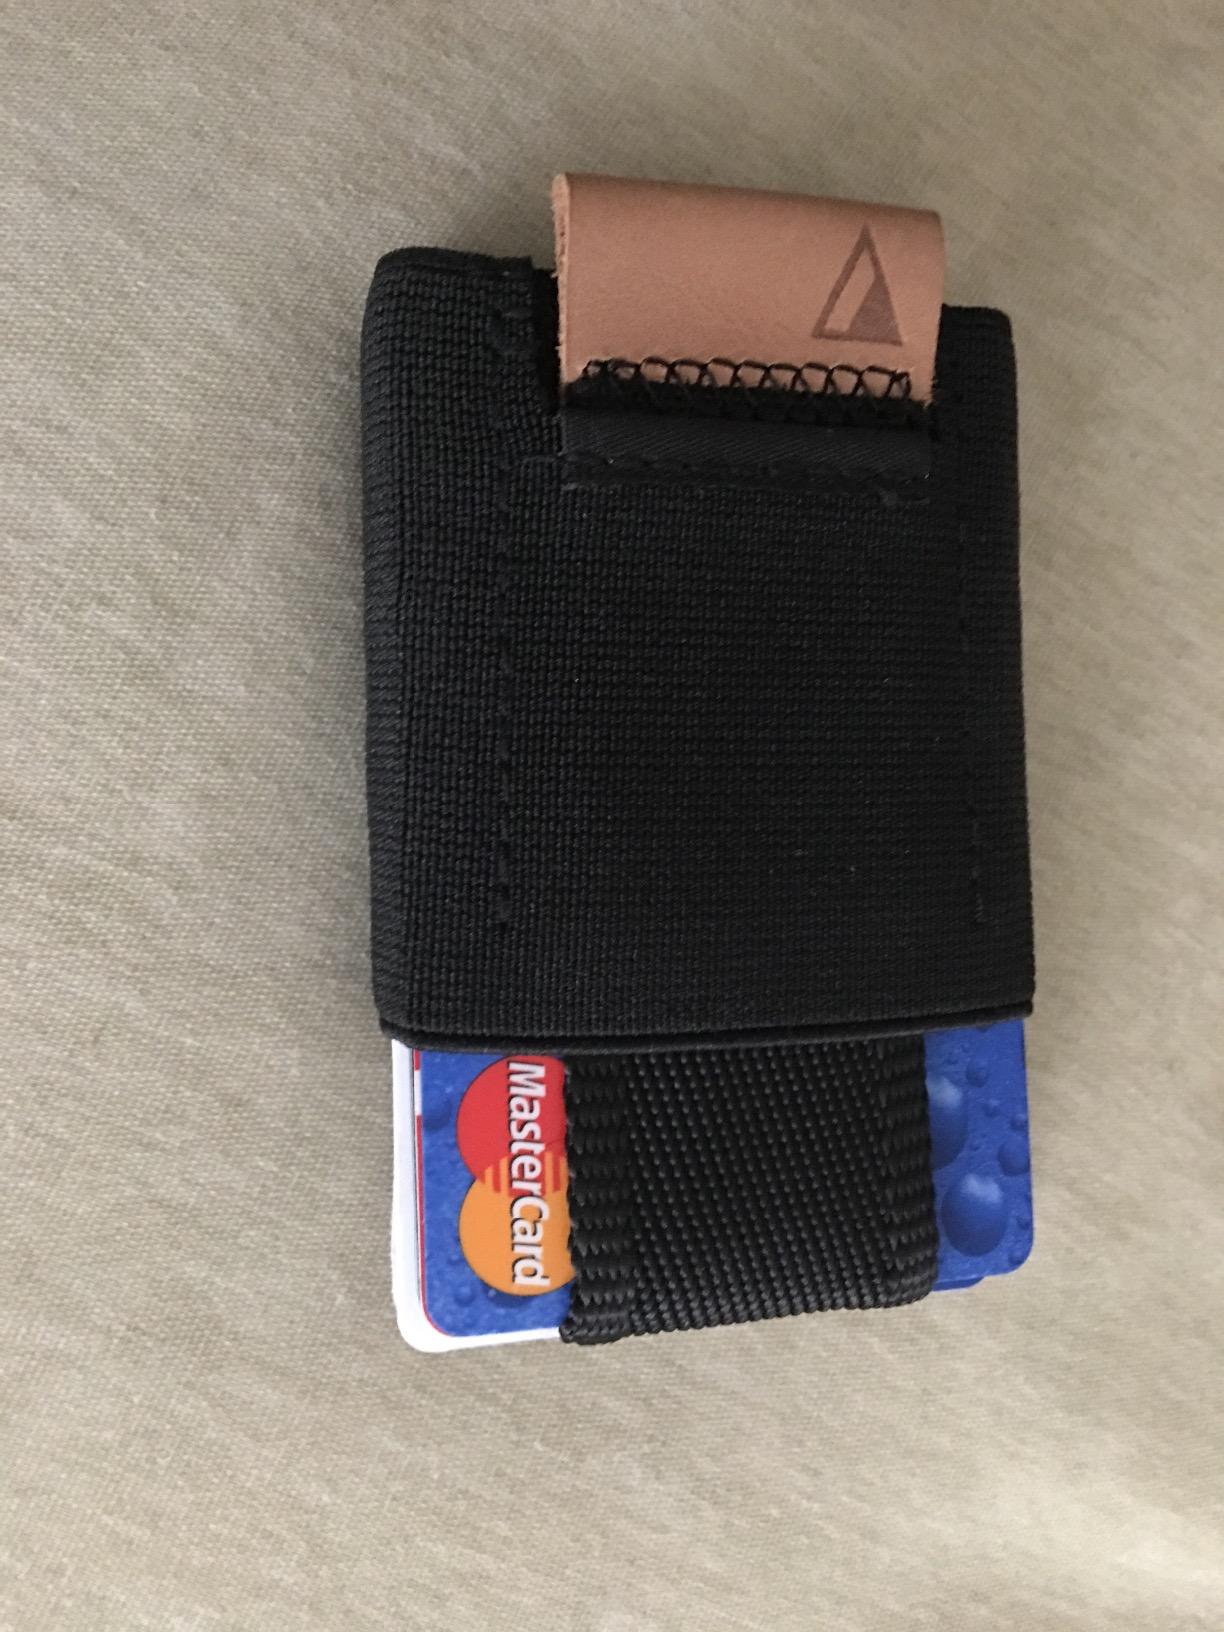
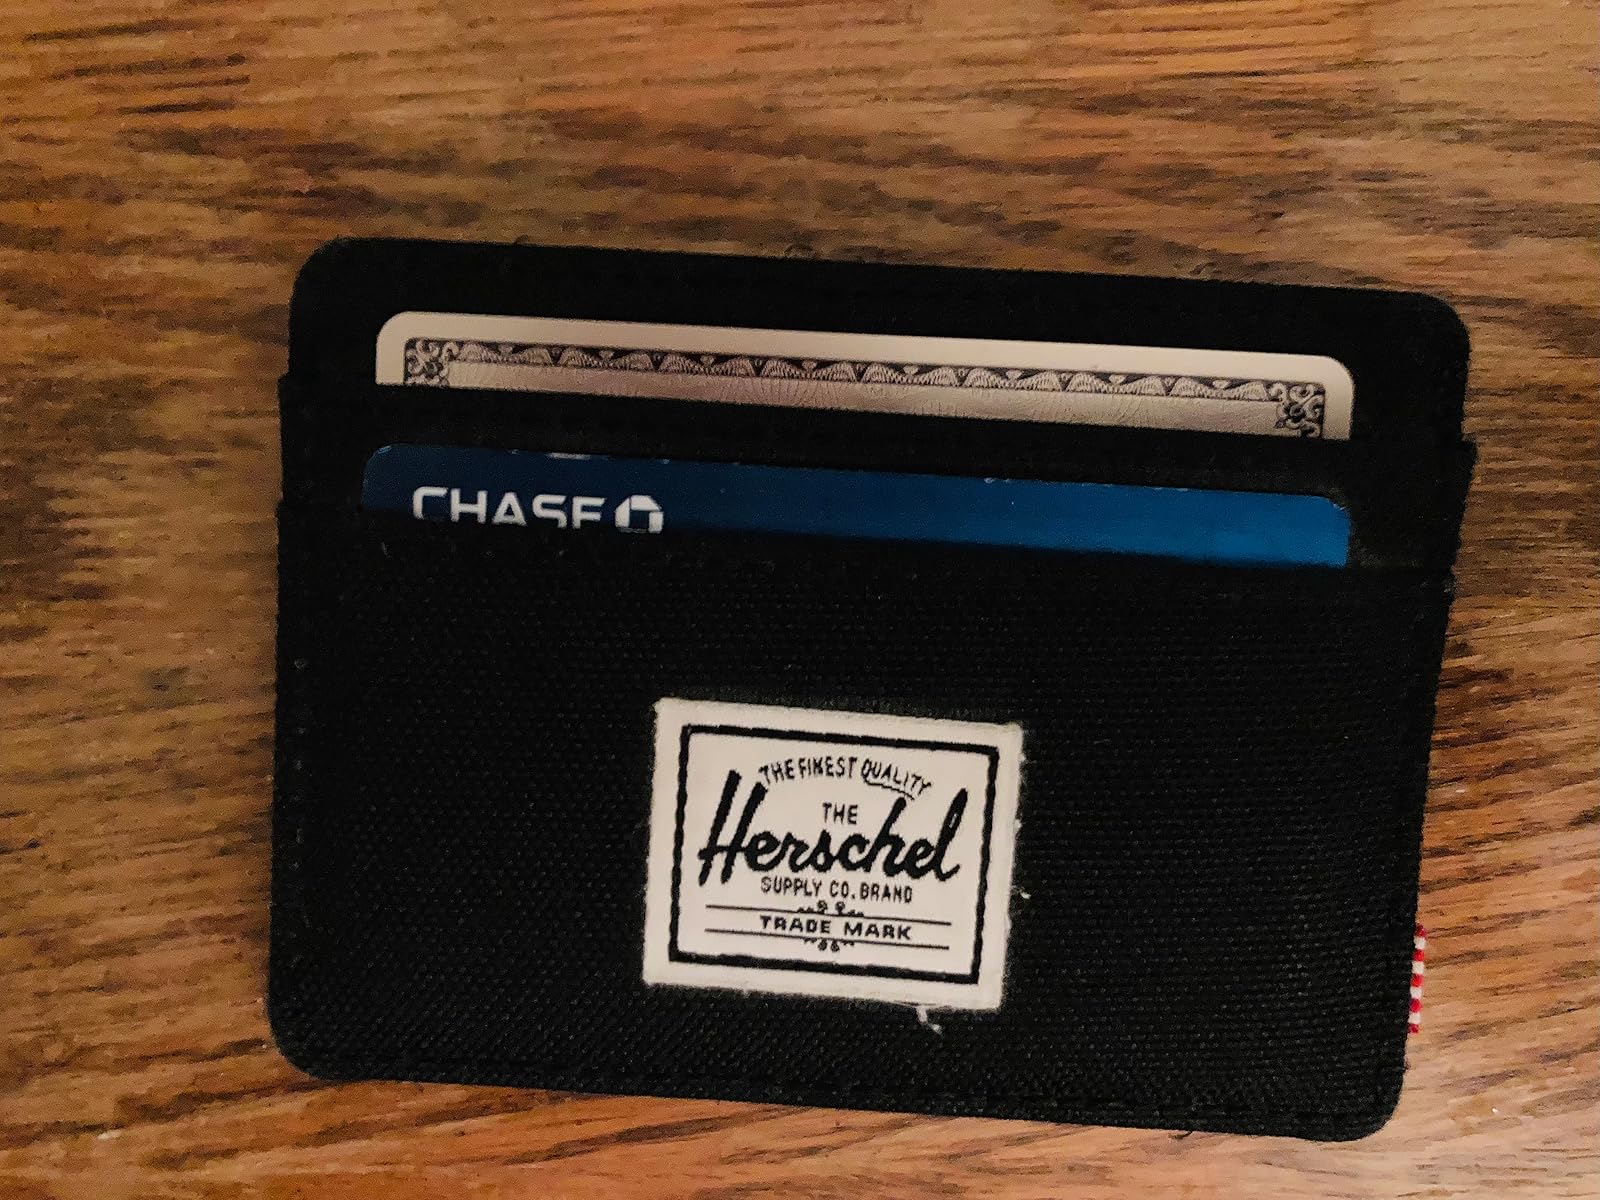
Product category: accessories_wallet
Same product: no